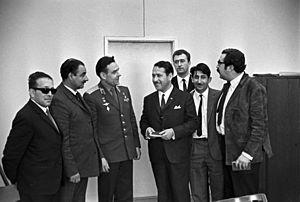
Vladimir Mikhaïlovitch Komarov est un cosmonaute soviétique, né le 16 mars 1927 à Moscou. Il fut le premier cosmonaute à mourir lors d'une mission spatiale, à bord de Soyouz 1, le 24 avril 1967.